Half Marriage (TV series)

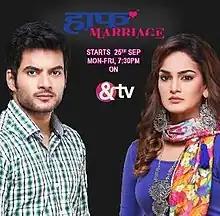

Half Marriage is an Indian television show which aired on & TV. It premiered on 25 September 2017 and ended on 27 April 2018. It was produced by Kavita Barjatya and Kushik Ghatak of Conscious Dreams. It starred Priyanka Purohit and Tarun Mahilani.